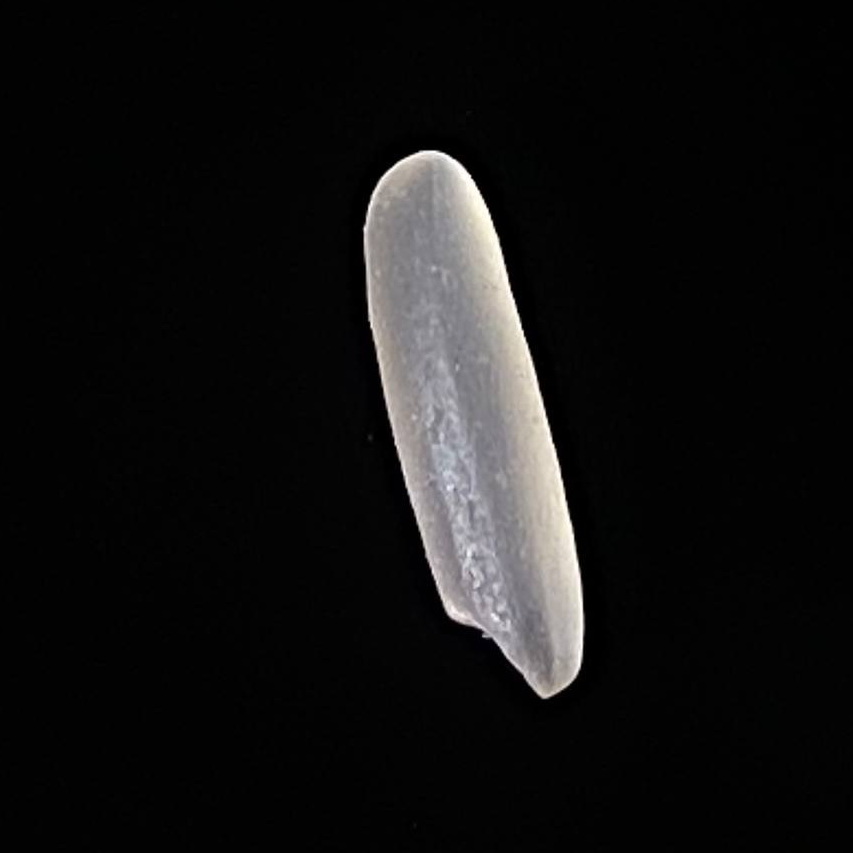
Rice variety: Jirashail